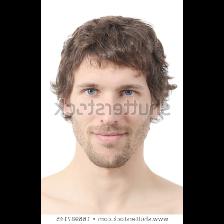
Label: Human